History of Bolivia (1809–1920)

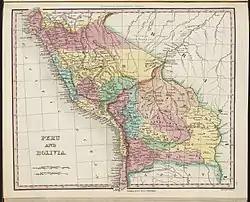
Map of Peru and Bolivia in 1836

The invasion of the Iberian Peninsula from 1807 to 1808 by Napoleon Bonaparte's forces proved to be critical for the independence struggle in South America, during which the local elites of Upper Peru mainly remained loyal to Spain, supporting "Junta Central", a government which ruled in the name of the overthrown king Ferdinand VII of Spain. Many radical "criollos" in 1808-10 began a local power struggle. Pedro Domingo Murillo proclaimed an independent state in Upper Peru in the name of King Ferdinand VII. During the following seven years, Upper Peru became the battleground between the armed forces of independent United Provinces of the Río de la Plata and royalist troops from Viceroyalty of Peru.